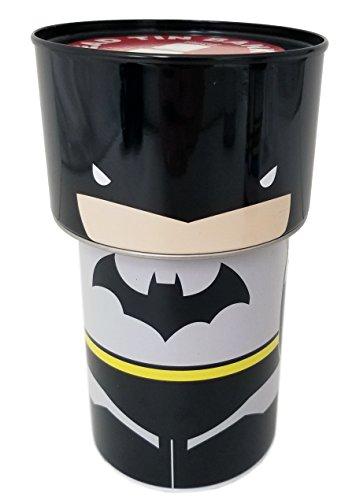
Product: The Tin Box Company Batman Bobble Head Bank, Black
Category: Toys & Games | Novelty & Gag Toys | Money Banks
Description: Real functioning bank with opening at bottom.
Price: $7.12
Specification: ProductDimensions:4.2x4.2x6.2inches|ItemWeight:6.9ounces|ShippingWeight:6.9ounces(Viewshippingratesandpolicies)|ASIN:B07DJ2Y2C4|Itemmodelnumber:846707-DS|Manufacturerrecommendedage:3yearsandup